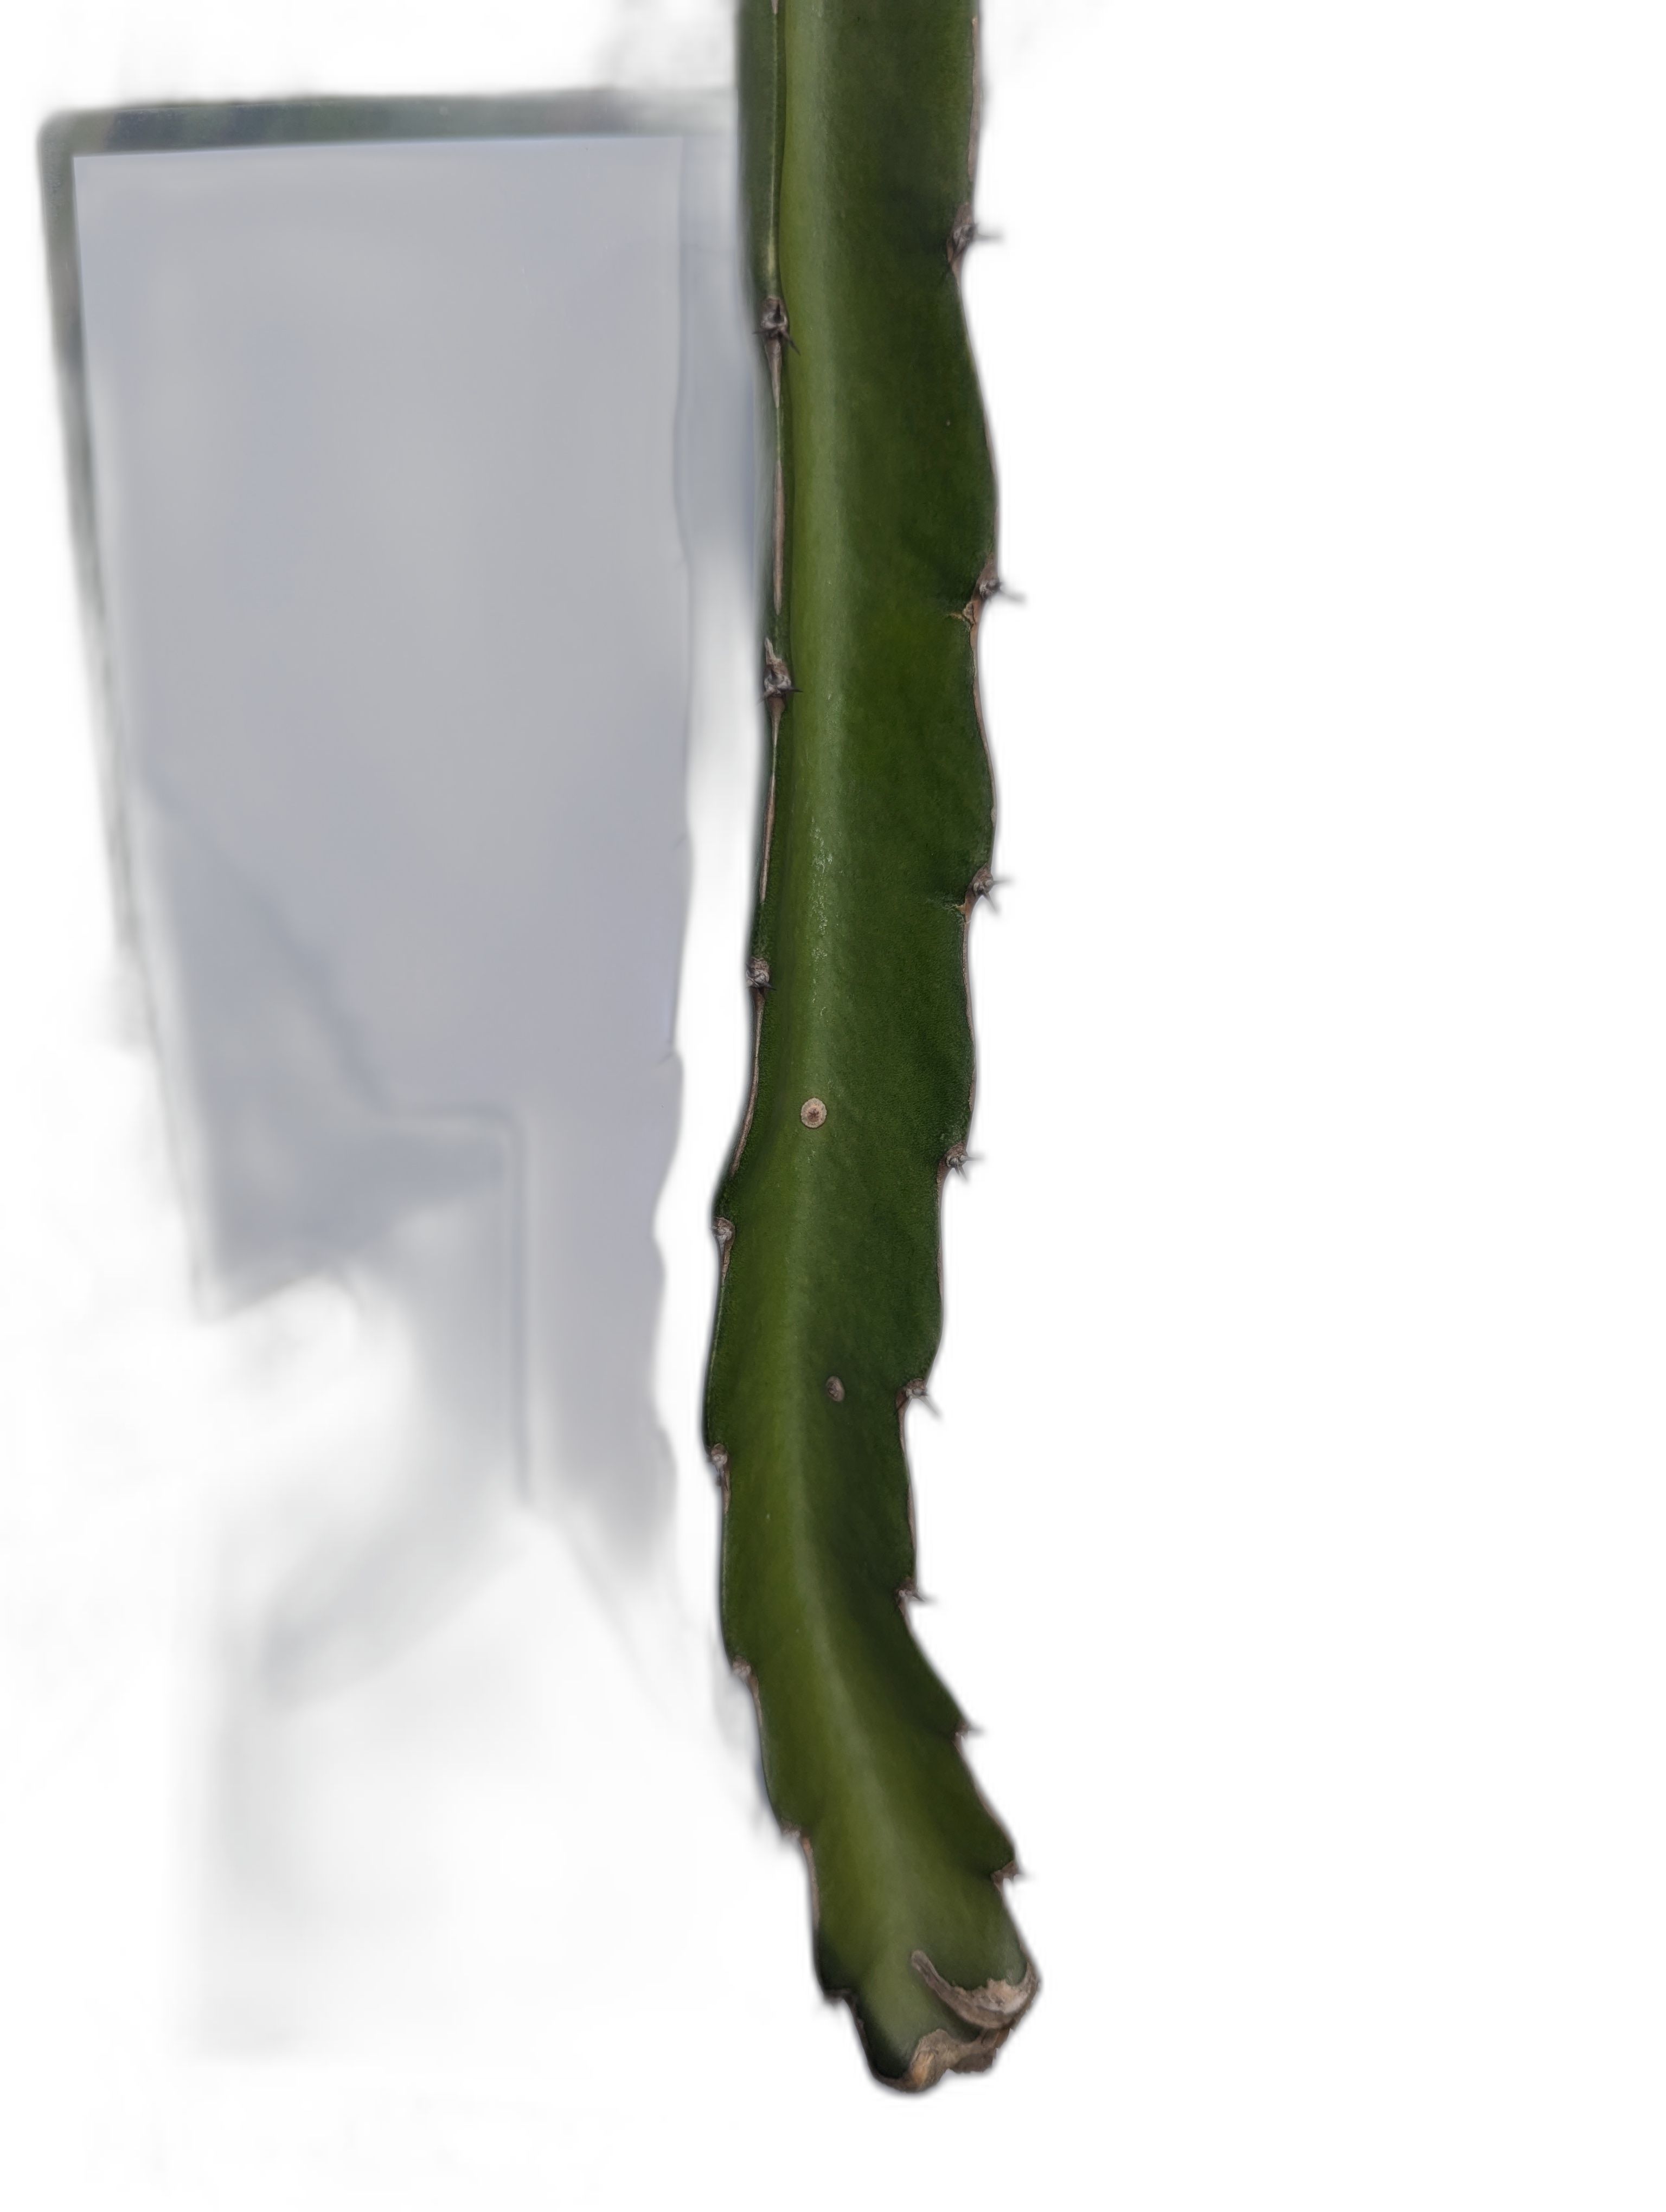
Label: Good leaf